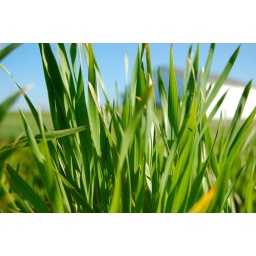
Thick grass growing in a field outside of Greencastle, PA. That's a German-Baptist church in the background.